This Is Elvis

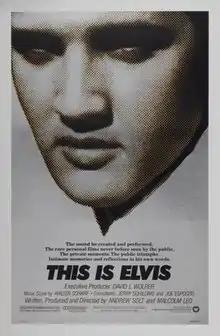
Theatrical release poster

This Is Elvis is a 1981 American documentary film about the life of Elvis Presley, written and directed by Andrew Solt and Malcolm Leo. It combines archival footage with reenactments, and voice-over narration by pop singer Ral Donner, imitating Presley's speaking voice. It was screened out of competition at the 1981 Cannes Film Festival. The film grossed $2 million at the box office in the U.S. and Canada, ranking #92 for 1981.